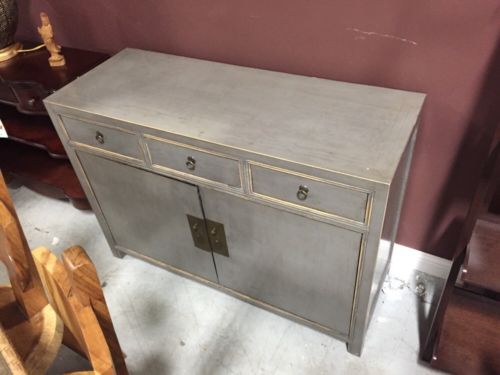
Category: cabinet